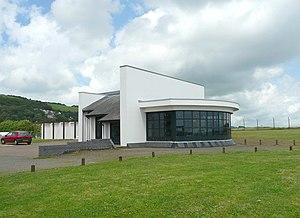
John Godfrey Parry-Thomas, né le 6 avril 1884 à Wrexham et mort le 3 mars 1927 à Pendine Sands, était un pilote automobile britannique ingénieur de formation détenteur de records de vitesse terrestre homologués, le premier à décéder lors de sa tentative contre le record.
Le Musée de la Vitesse de Pendine est consacré à l'utilisation de la plage de Pendine Sands pour les tentatives de records de vitesse sur terre. Il a été ouvert en 1996 dans le village de Pendine, sur la côte sud du pays de Galles, et est possédé et géré par le Conseil du Comté de Carmarthenshire. Le musée a accueilli 33.522 visiteurs en 2009.